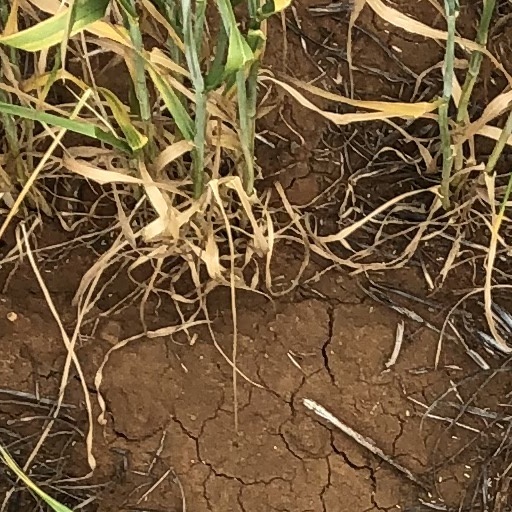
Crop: wheat